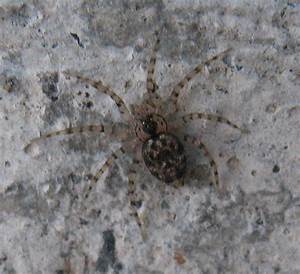
Label: ragno